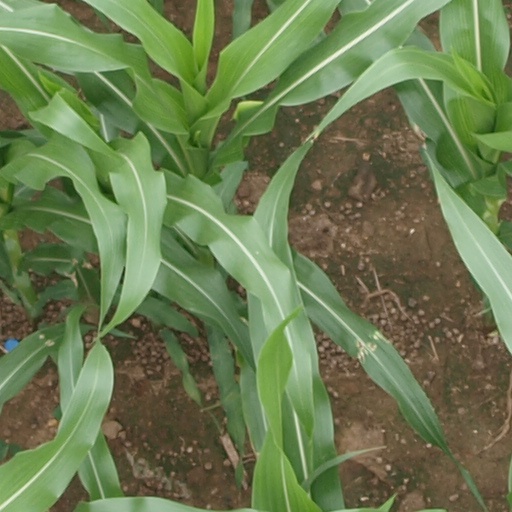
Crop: maize; corn